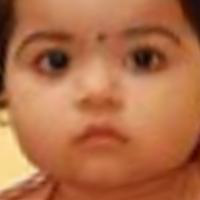
Age group: age 01-10